Sohn Kee-chung Park

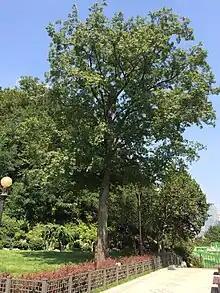
The tree in the park, given to Sohn in the name of Adolf Hitler (2014)

A in the name of Adolf Hitler, who hosted the Olympics Sohn won his gold medal at, is now located in the park.